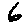
Label: 6